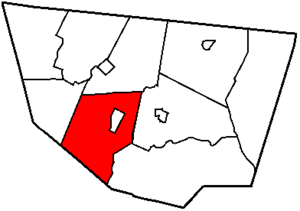
Le comté de Sullivan est un comté américain de l'État de Pennsylvanie. Au recensement de 2000, le comté comptait 6 556 habitants. Il a été créé le 15 mars 1847, à partir du comté de Lycoming et tire son nom du Général John Sullivan. Le siège du comté se situe à Laporte.